Tall Pines Motor Inn

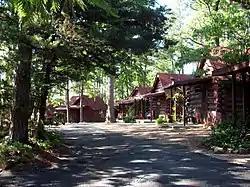
Original Log Cabins Built in 1947

The Tall Pines Inn is a historic log cabin resort located at the junction of Pivot Rock Road and United States Route 62 in Eureka Springs, Arkansas. Established in 1947, it features six rustic cabins built from surrounding forests and modernized to meet the needs of today's traveler. Besides these cabins, which are of log construction, the inn has three suites which are part of the original log residence (formerly occupied by the innkeeper), twelve other cabins/suites with wood siding, and a swimming pool.